Mount Charleston, Nevada

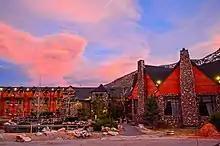
The Resort on Mount Charleston (2016)

The Mt. Charleston Lodge was a longtime restaurant located adjacent to Cathedral Subdivision at the end of Nevada Rte. 157 Kyle Canyon Road. By 1948, the Mt. Charleston Lodge included a rustic 25-room lodge and 13 cottages, and was owned by the owners of the Frontier casino in Las Vegas.